Texas City refinery explosion

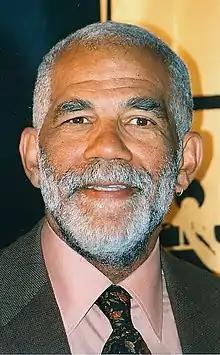

Equipment and piping congestion contributed to accelerate the flame front. This triggered a massive vapor cloud explosion that was heard for miles. The blast pressure wave struck the cluster of contractor trailers located as close as from the blowdown stack, completely destroying them. The explosion sent debris flying, instantly killing 15 people in the closest trailers and injuring 180 others. Workers in trailers received injuries as far as from the blowdown drum, with heavy damage reaching some trailers as far as away. Over 40 trailers were damaged. All the fatalities and many of those injured in the accident were contractors. Fifty storage tanks sustained structural damage, although the largest portion of the tank farm was more than from the explosion. Over of benzene escaped from one of the damaged tanks.